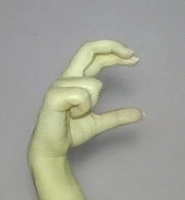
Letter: thal